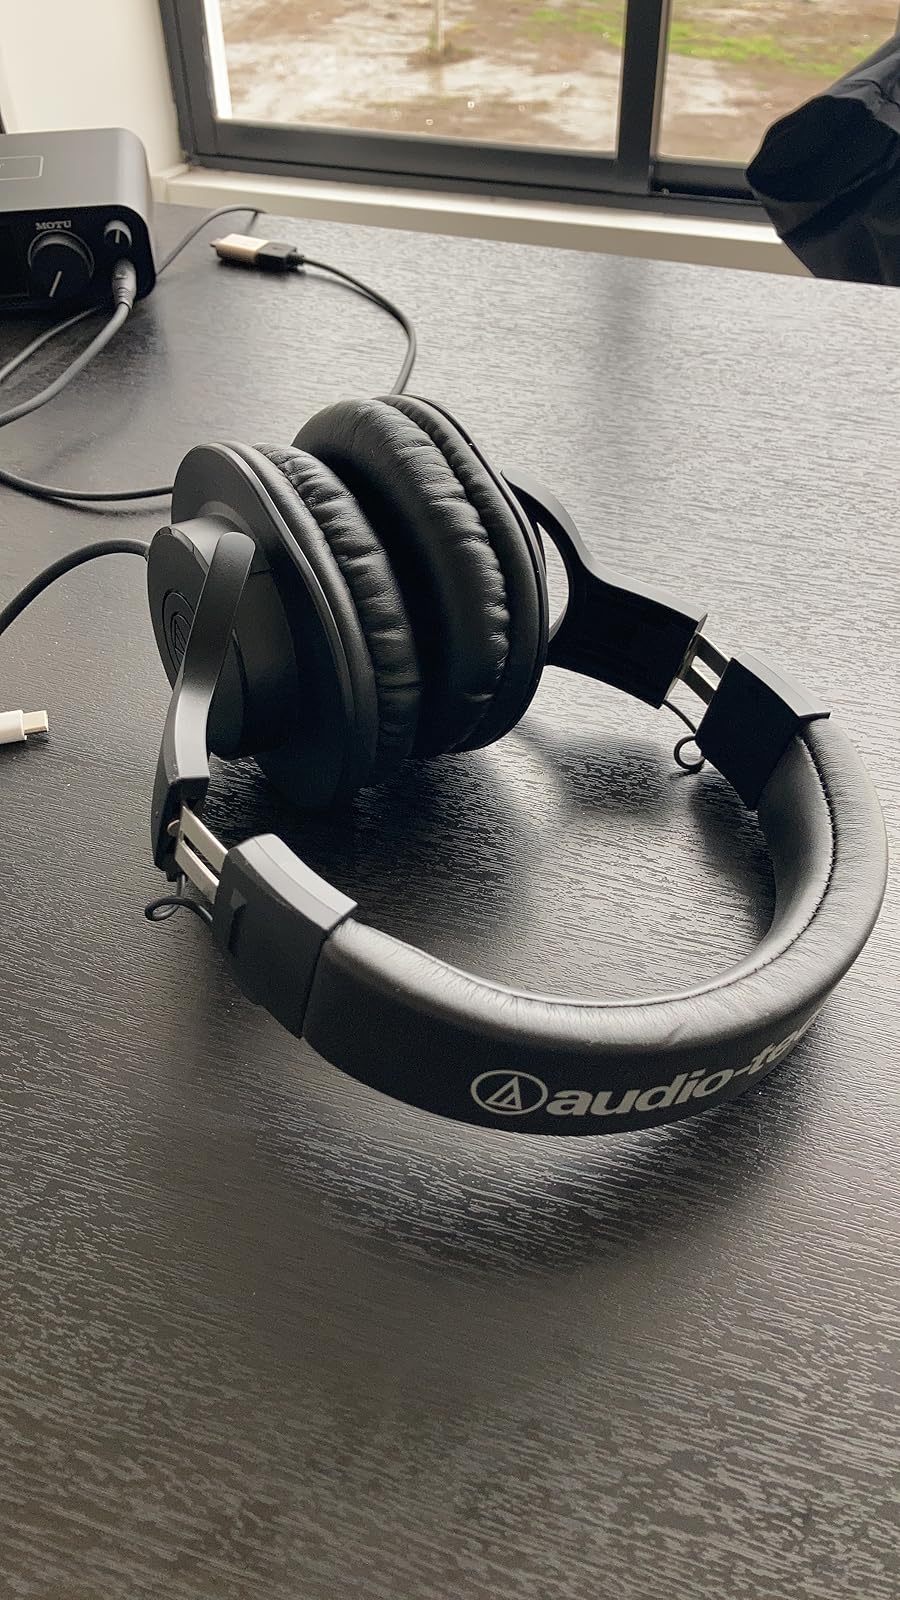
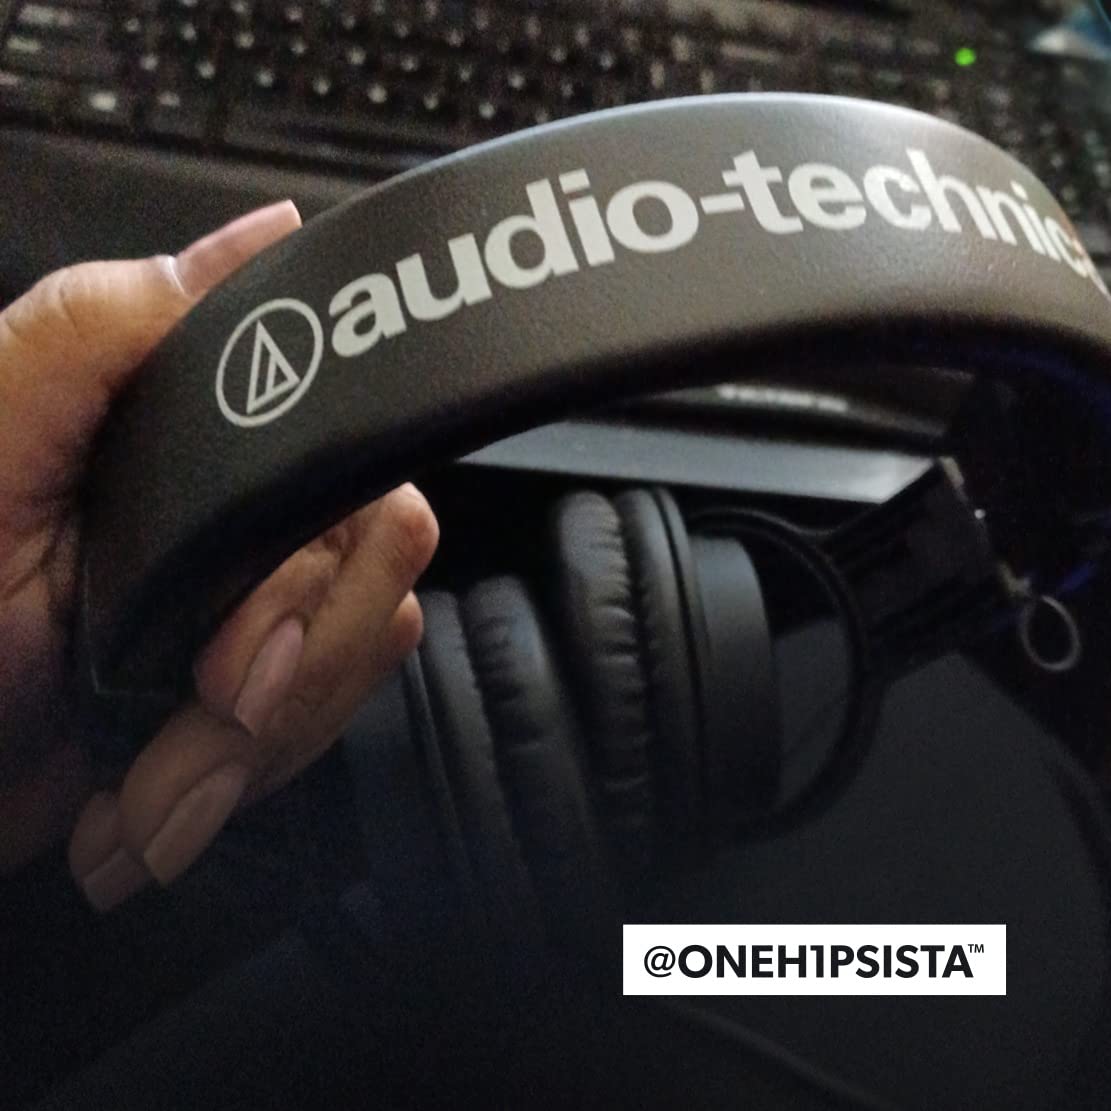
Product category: headphones
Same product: yes